Jarvis Island

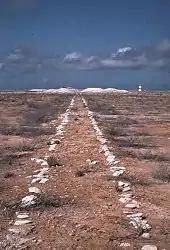
Remains of a guano tramway on Jarvis Island, looking west with 125-year-old heaps of mined but never-shipped guano in the background near the day beacon

The island's first known sighting by the British on August 21, 1821, by the British ship "Eliza Francis" (or "Eliza Frances") owned by Edward, Thomas and William Jarvis and commanded by Captain Brown. The island was visited by whaling vessels until the 1870s.